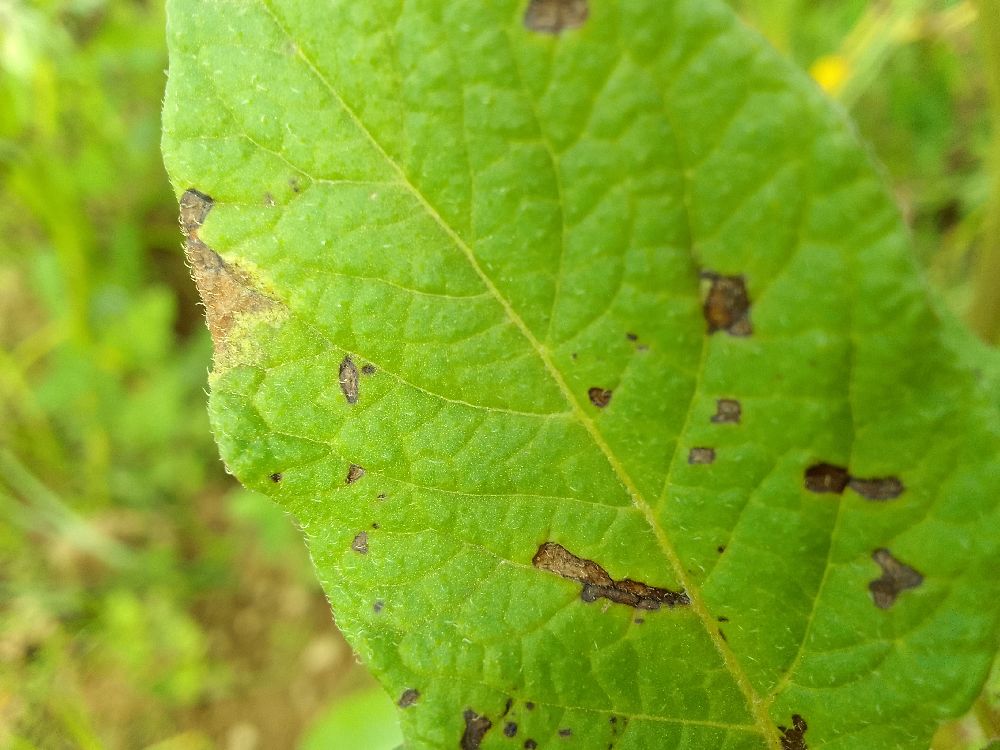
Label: Early blight